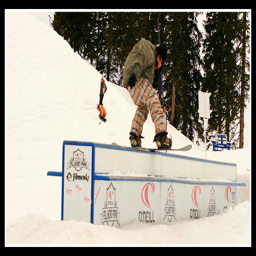
A man skiing on snow capped mountain and a bench nearby
A snowboarder carefully grinding a rail with style.
A snowboarder performing a trick on a rail, in the snow.
a man snow boarding on a ledge with a snowy field behind him
A man riding a snowboard on the side of a rail.